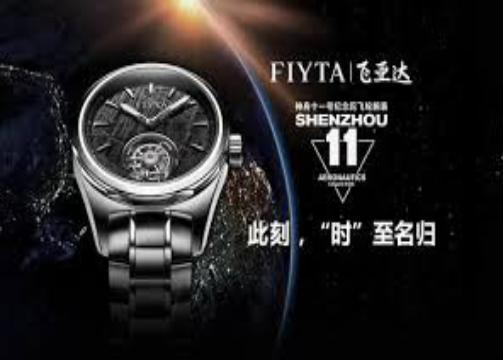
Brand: fiyta
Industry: Electronic